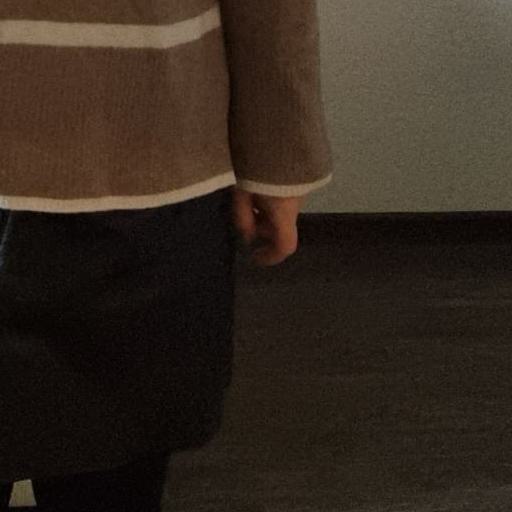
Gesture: no_gesture